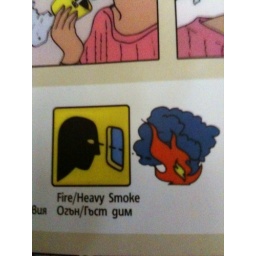
Use your superhuman powers to start a fire on the sky from within an aeroplane (Bulgarian Air)